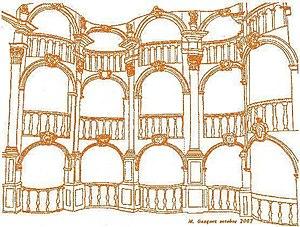
Dessin créé en octobre 2007 avec un logiciel de traitement d'images
Lachapelle est une commune française située dans le département de Tarn-et-Garonne, en région Occitanie.